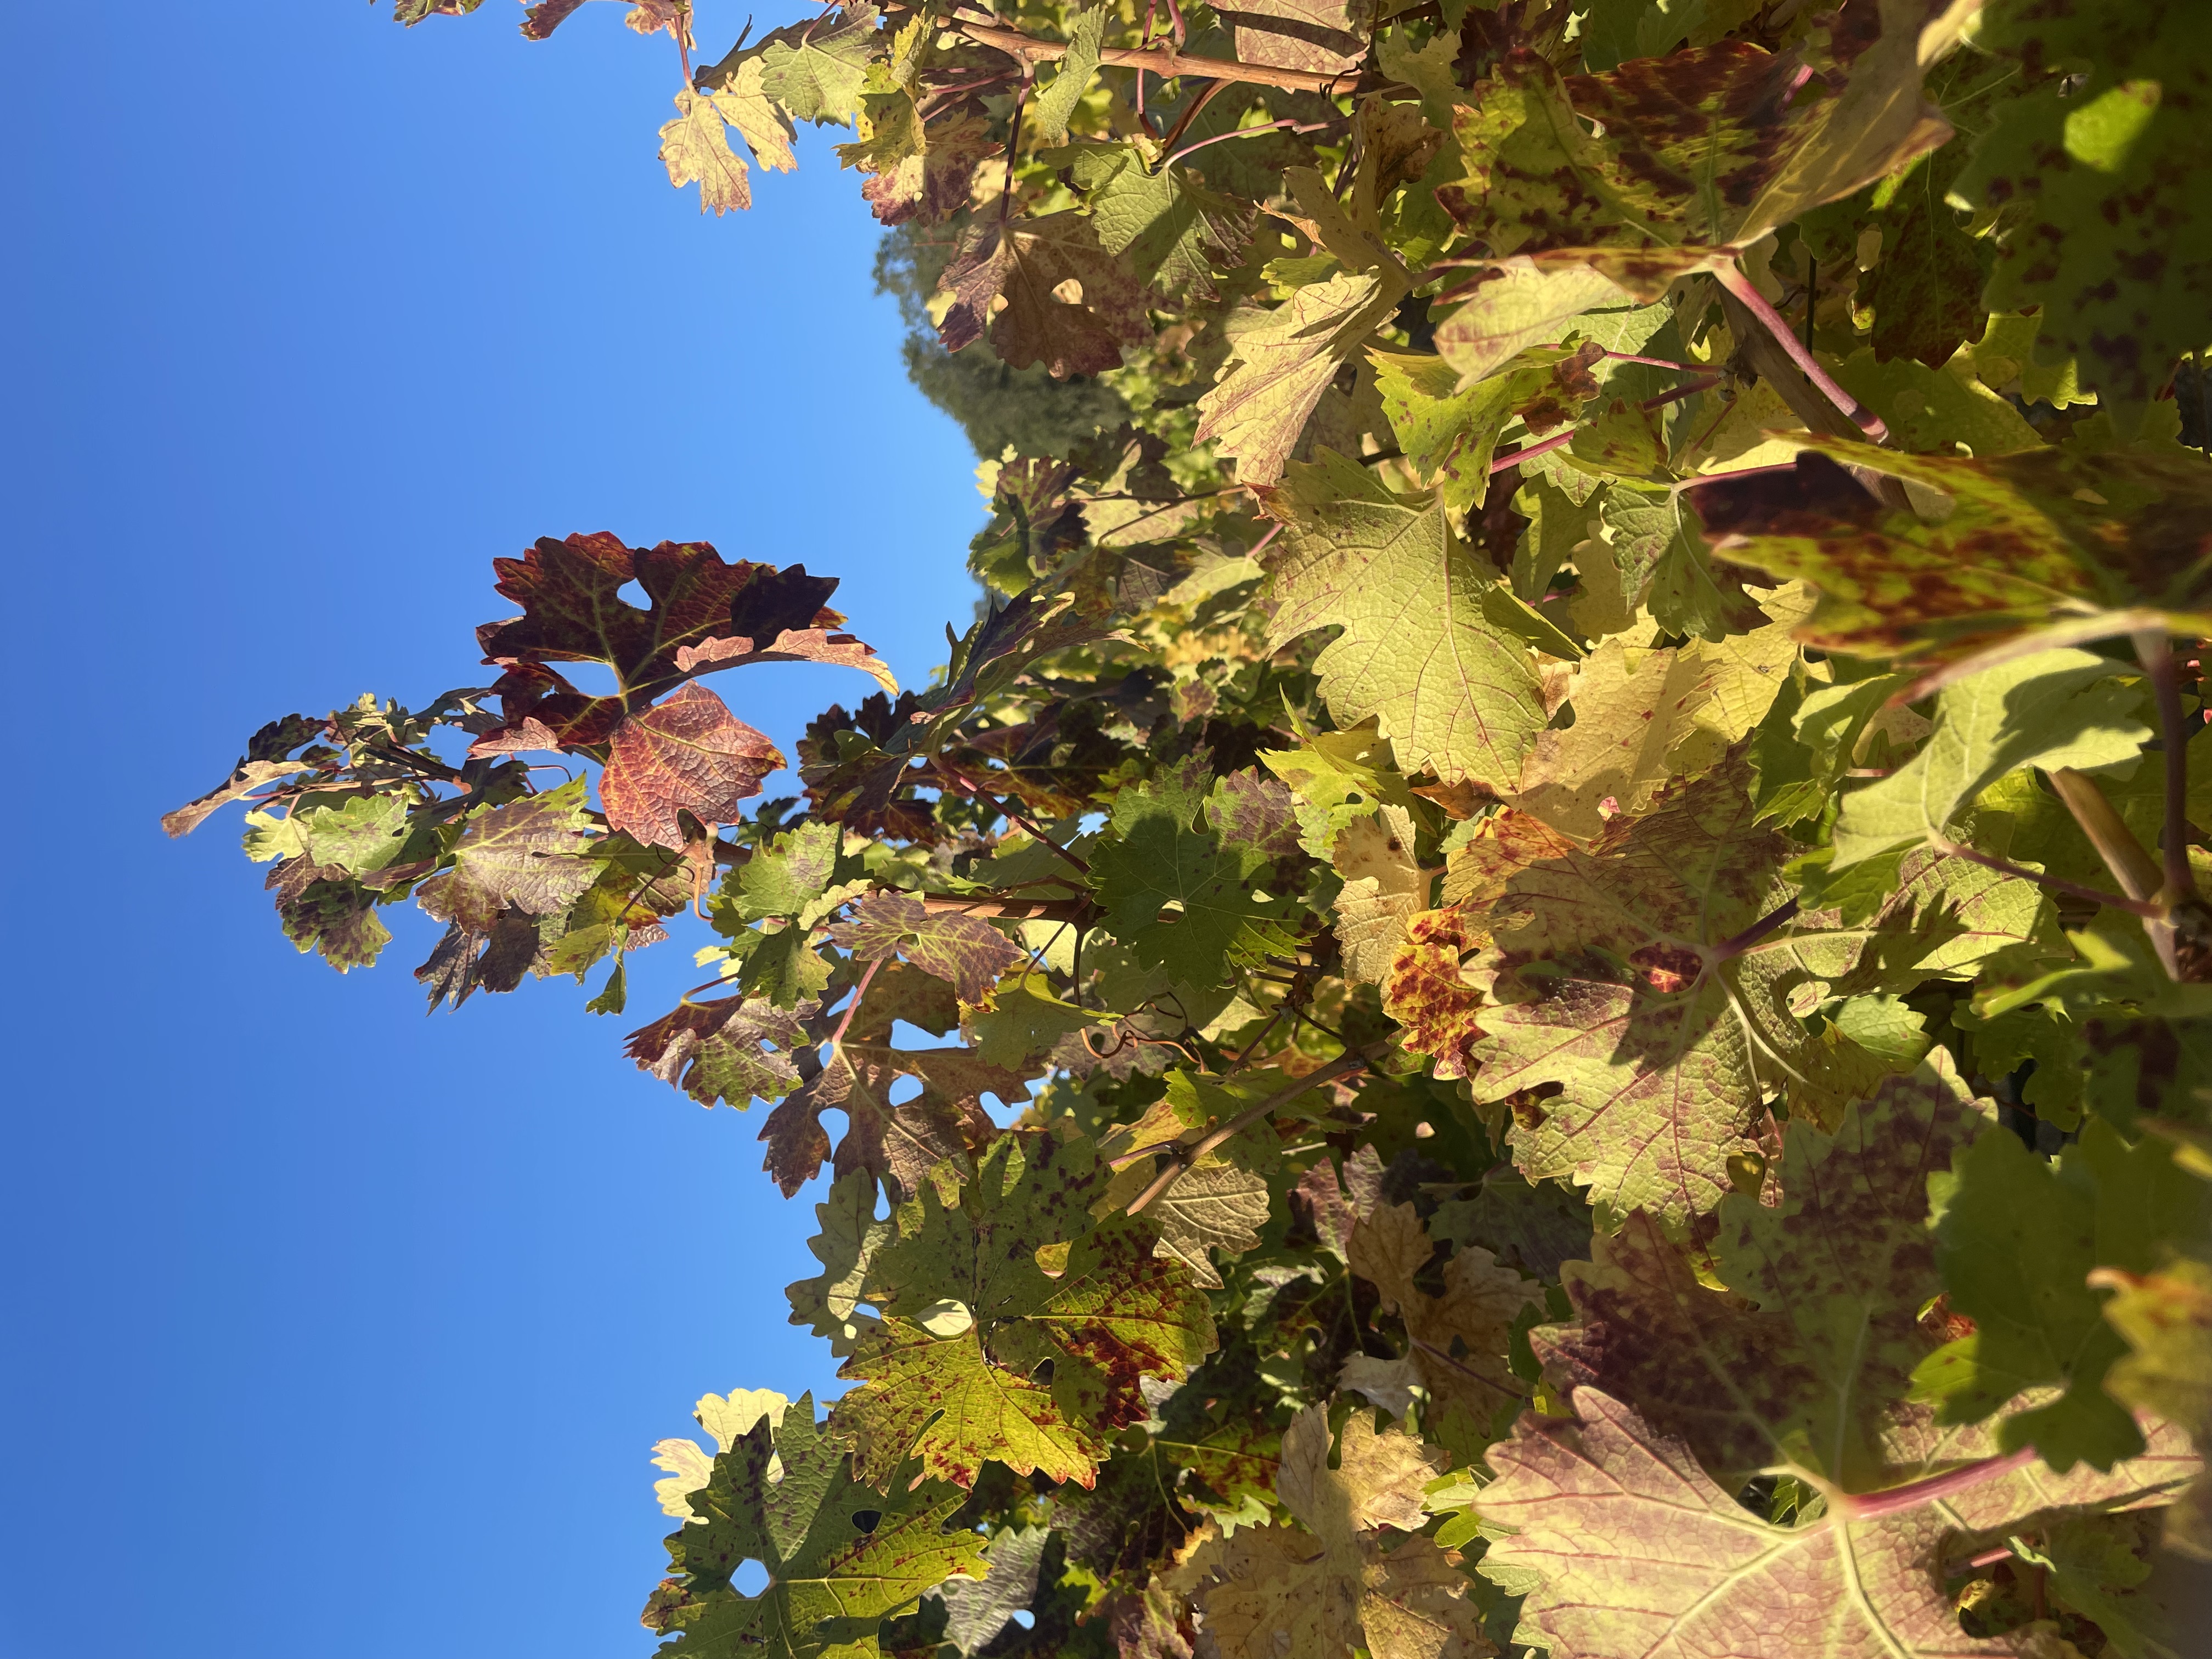
Label: Leafroll 3